Scramble for Africa

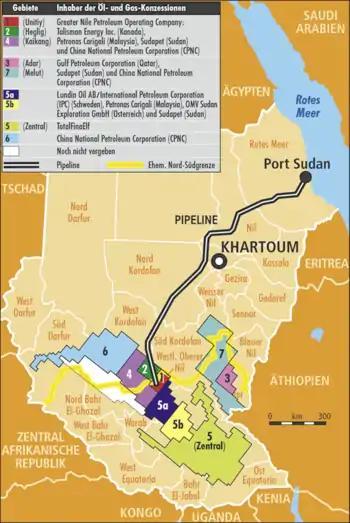
Oil and gas concessions in the Sudan – 2004

During the interwar period, Italian Ethiopia formed together with Italian Eritrea and Italian Somaliland the Italian East Africa (A.O.I., "Africa Orientale Italiana", also defined by the fascist government as "L'Impero").